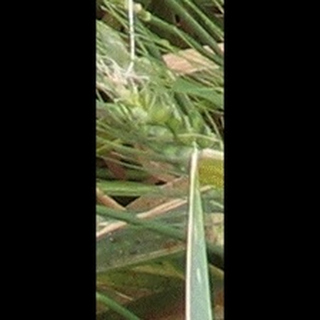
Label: wheat_brown_rust